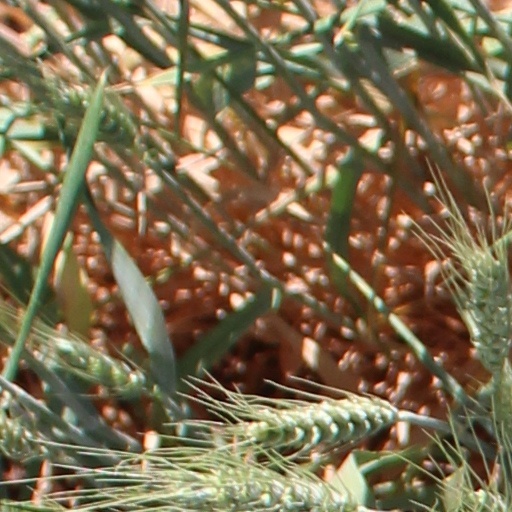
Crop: wheat